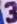
Number: 3